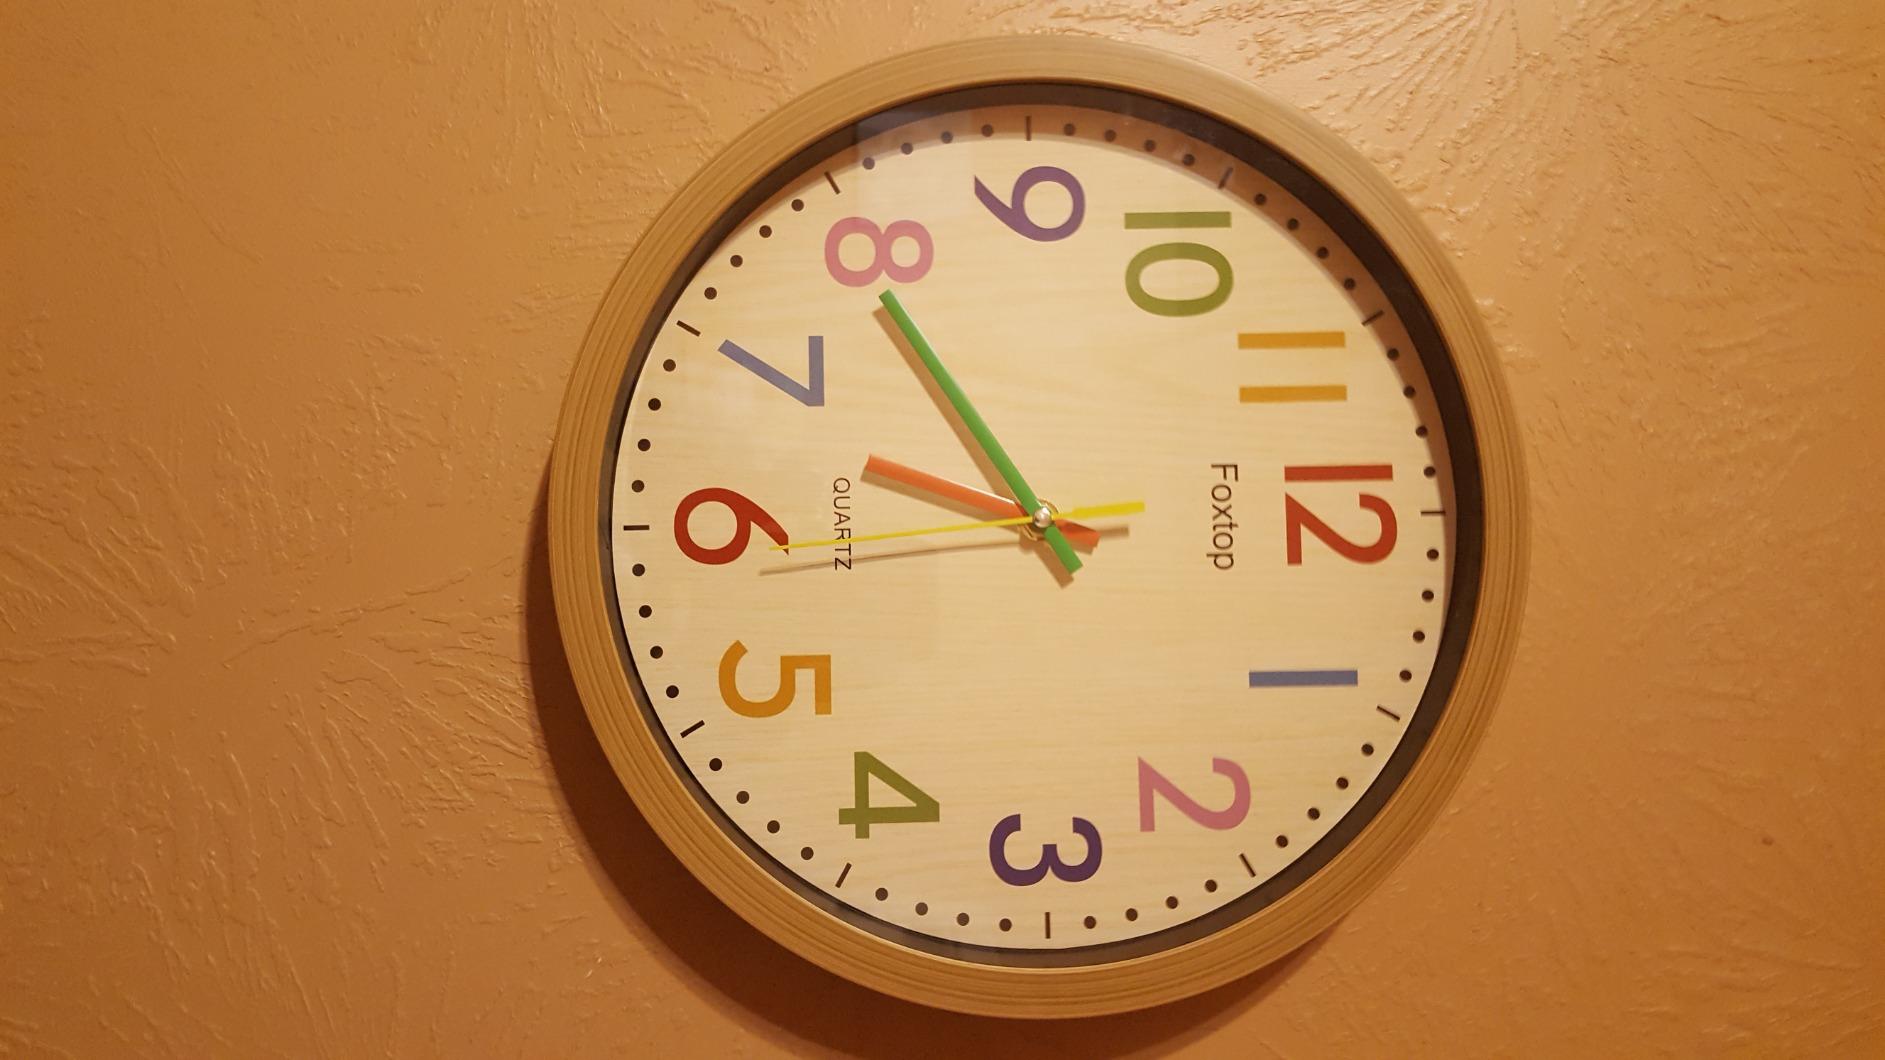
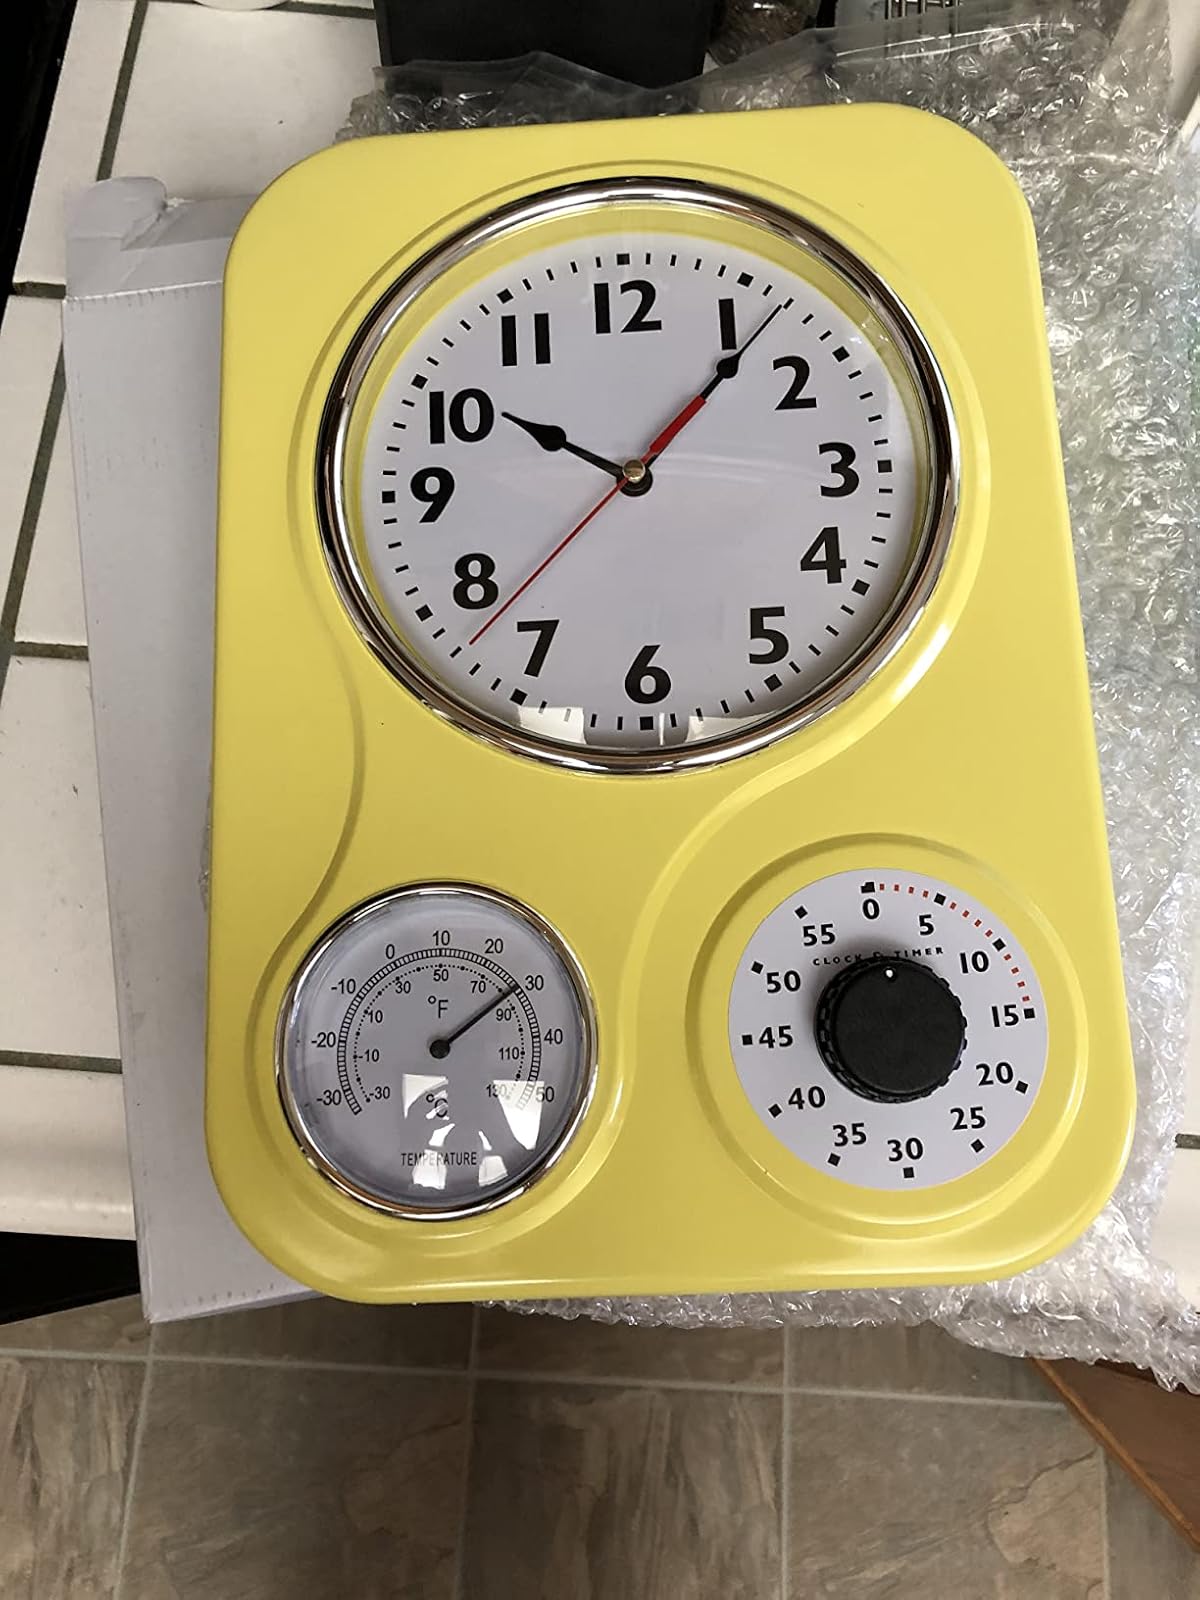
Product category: clock
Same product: no